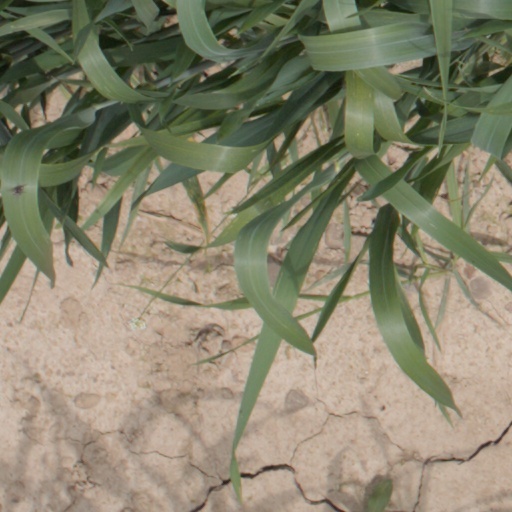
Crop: wheat